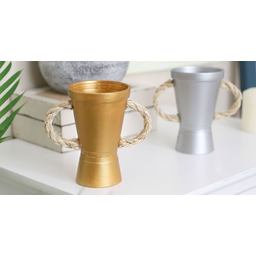
Label: paper